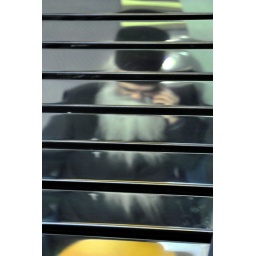
An old grey-bearded Orthodox priest rfelected in the shiny ceiling of the ferry boat lounge.